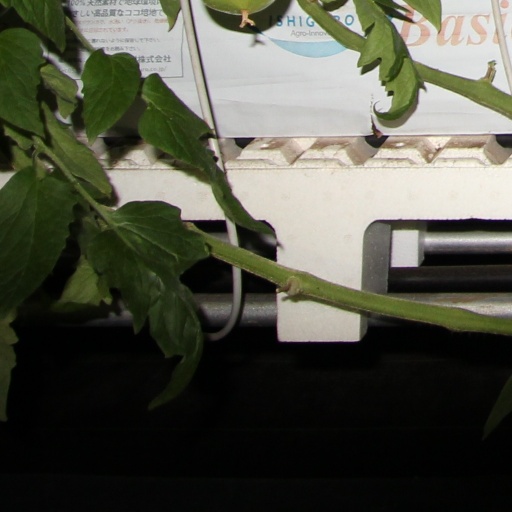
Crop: tomato